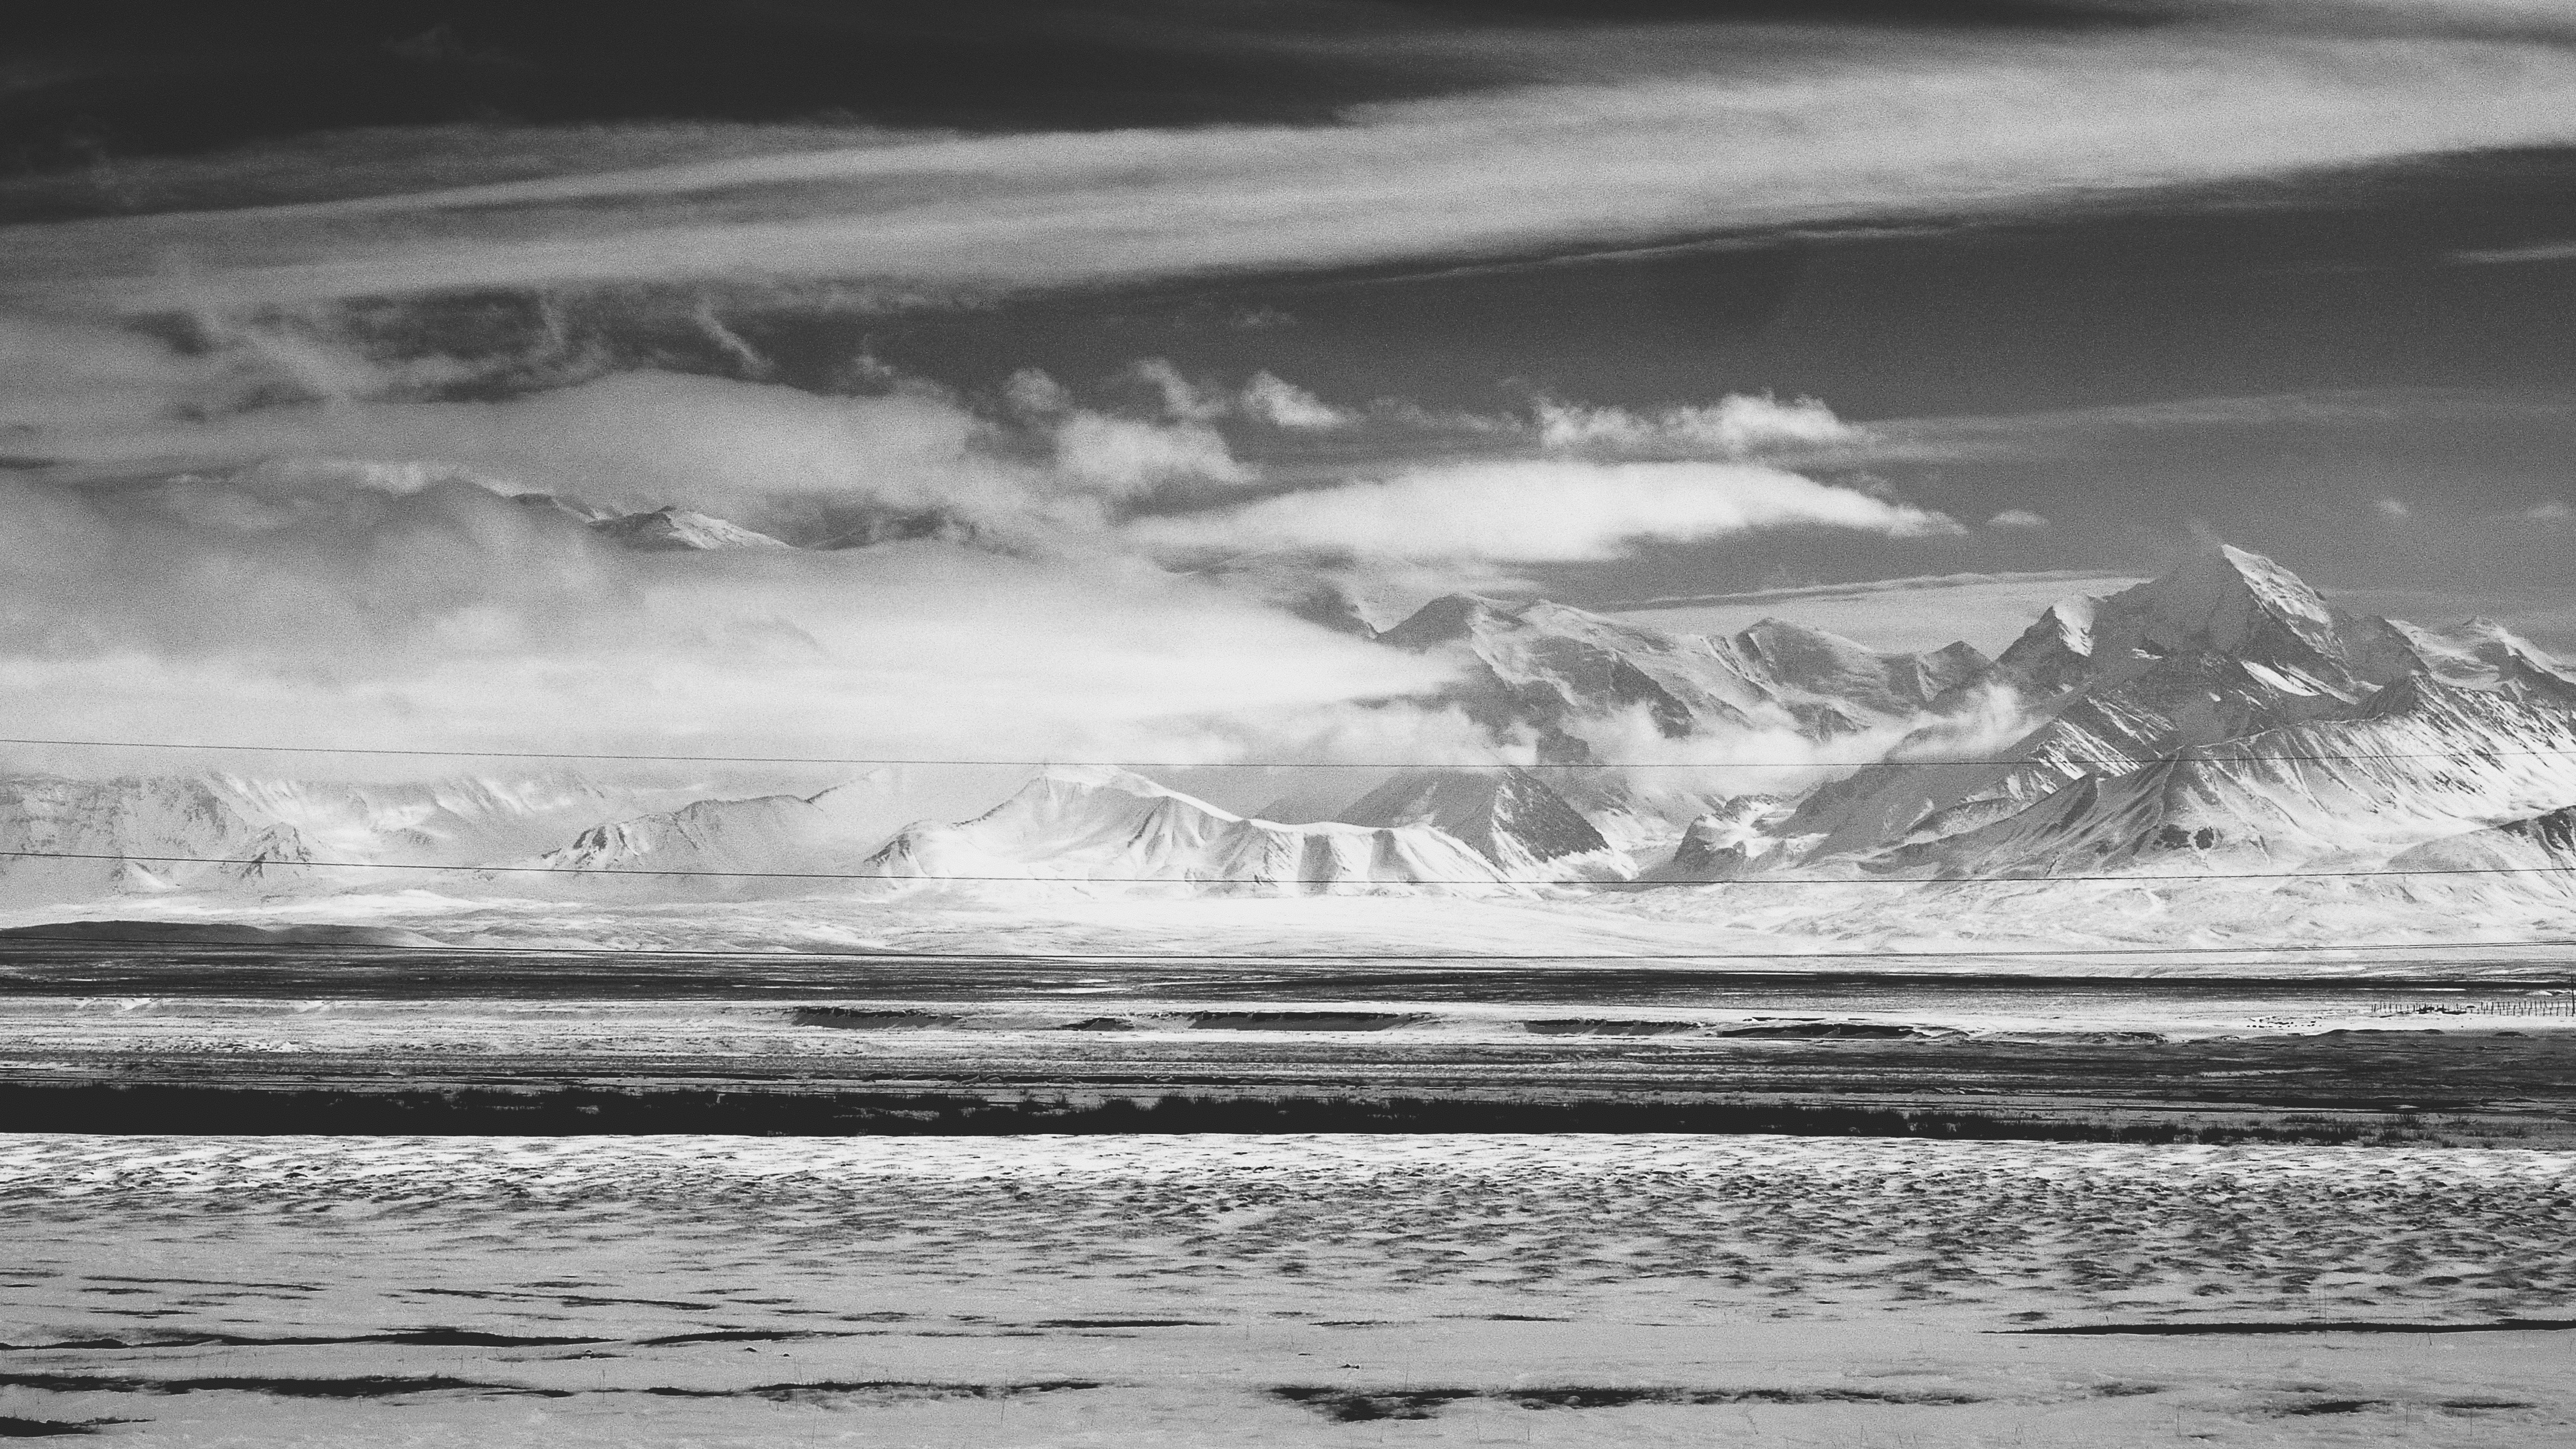
sea, coast, sand, ocean, horizon, cloud, black and white, sky, white, photography, shore, wave, monochrome, monochrome photography, atmospheric phenomenon, wind wave